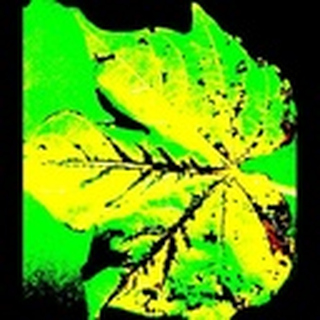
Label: cotton_bacterial_blight